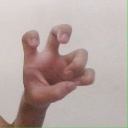
अक्षर: छ